San Andreas, California

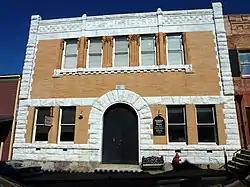
Old Calaveras County Courthouse, built 1867, served in that role for 100 years. Afterwards, it was turned into the Calaveras County Museum, and was listed on the National Register of Historic Places (NRHP).

Settled by Mexican gold miners in 1848 and named after the Catholic parish St. Andrew, the town has been a noted mining camp since early days. It existed as a tent city for the first few years, and even included a tent church. A few miles outside of town is the Pioneer Cemetery, established in c. 1851.